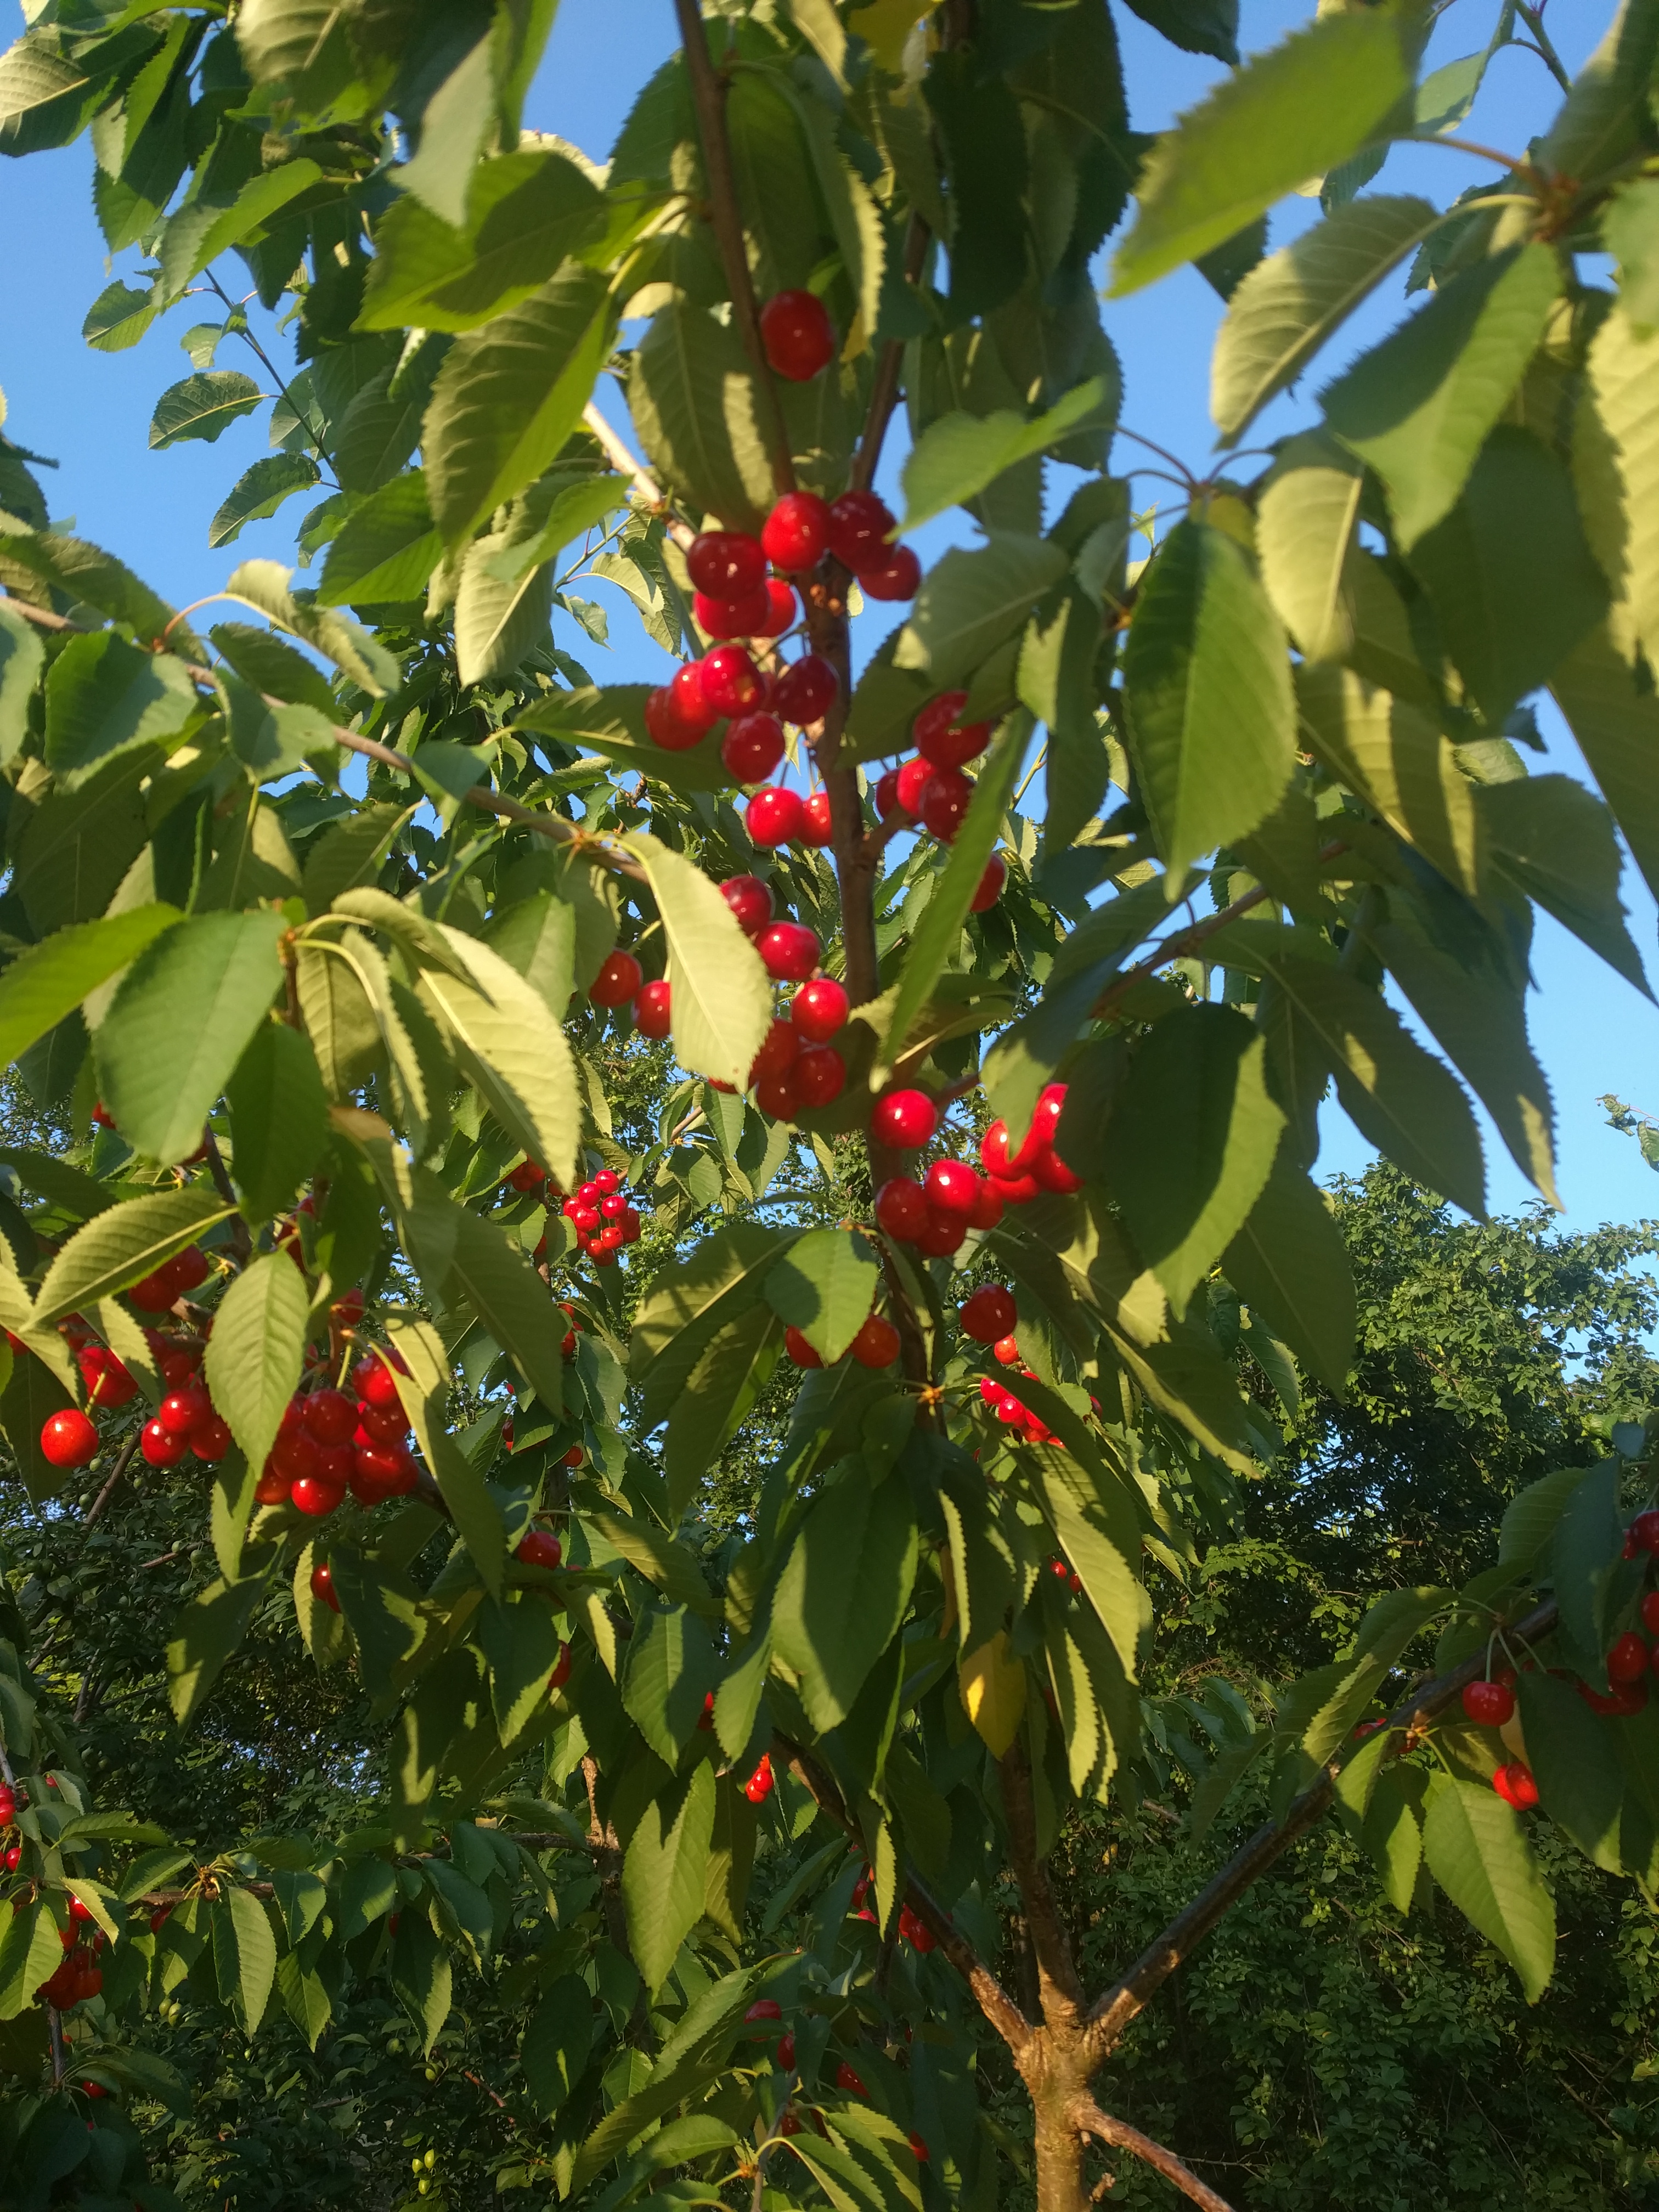
Label: generalcompost